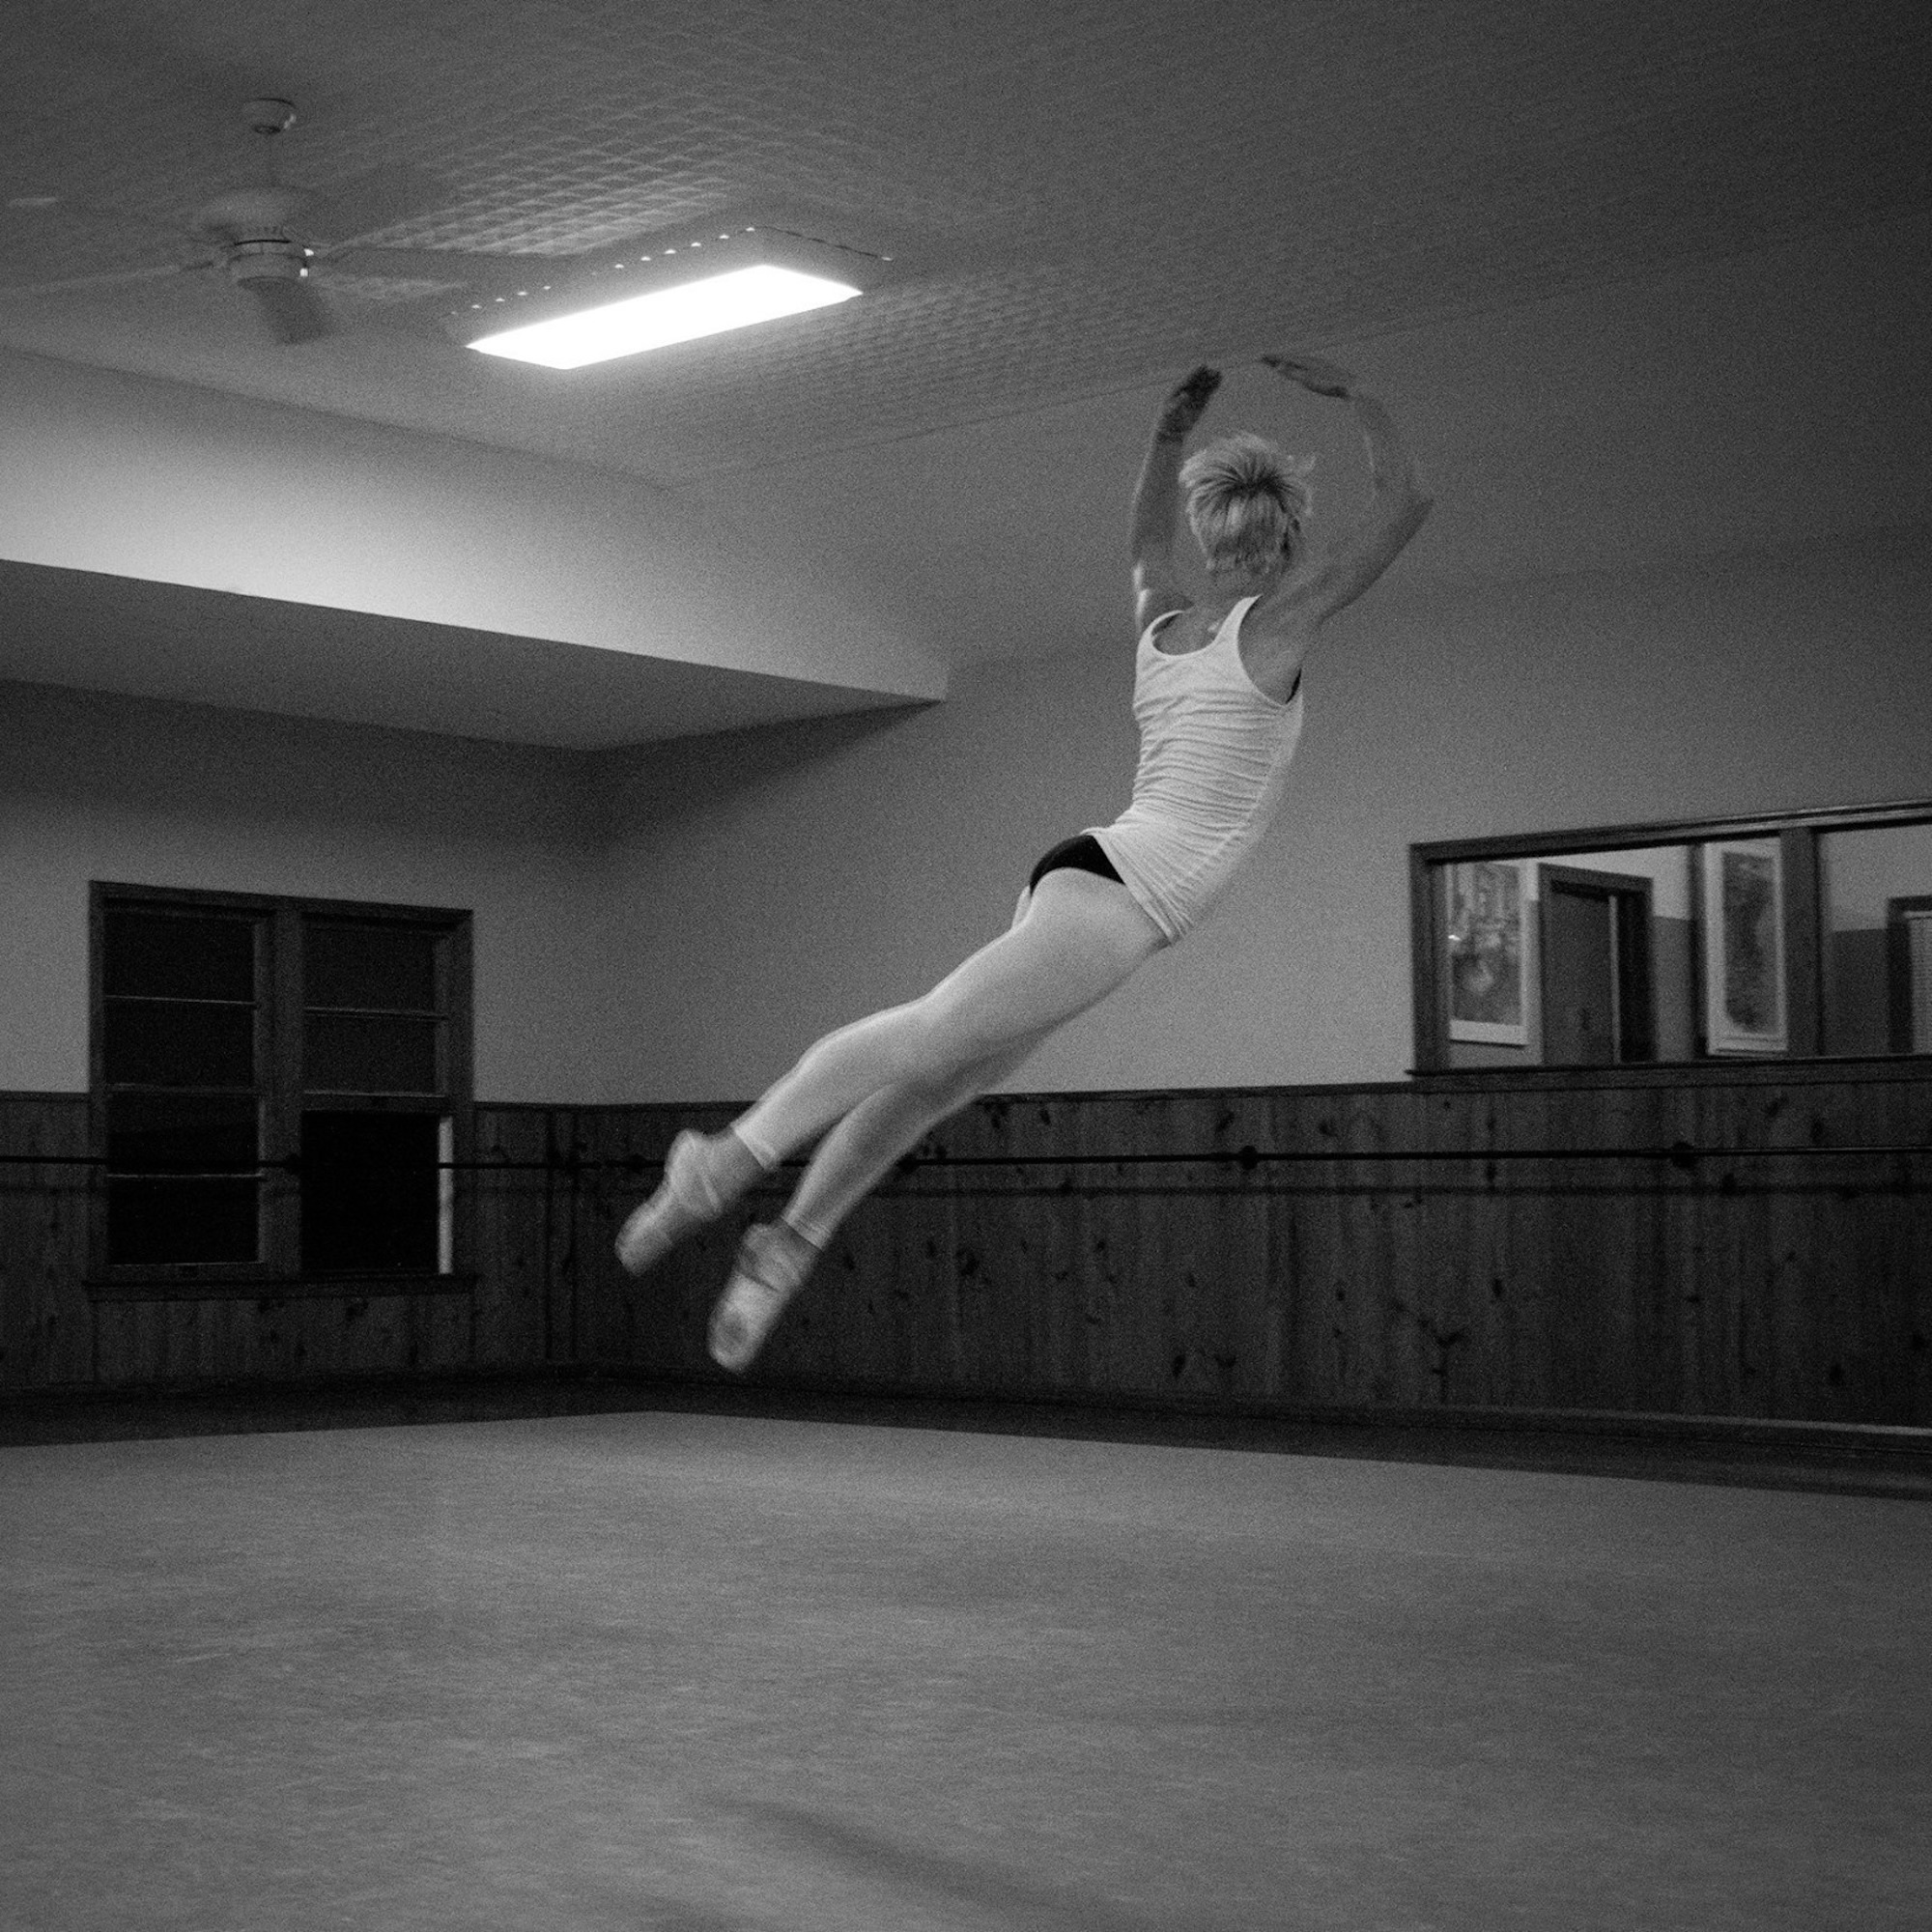
black and white, girl, woman, white, photography, female, dance, studio, performer, black, monochrome, ballerina, ballet, dancer, performance art, classical, sports, entertainment, performing arts, choreography, tour jete, monochrome photography, modern dance, concert dance